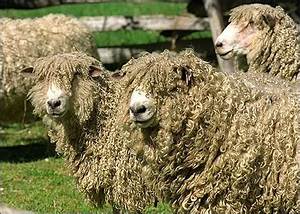
Label: sheep